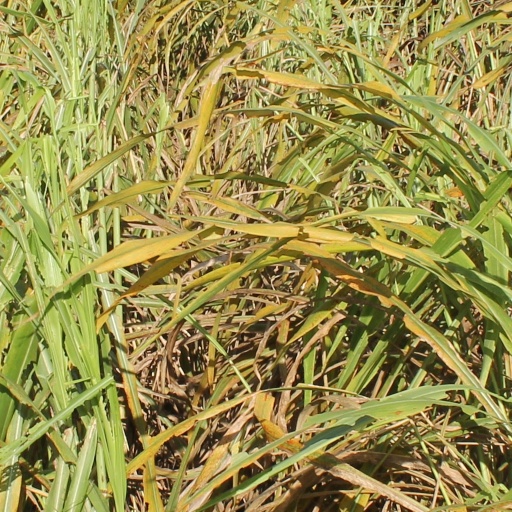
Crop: sorghum